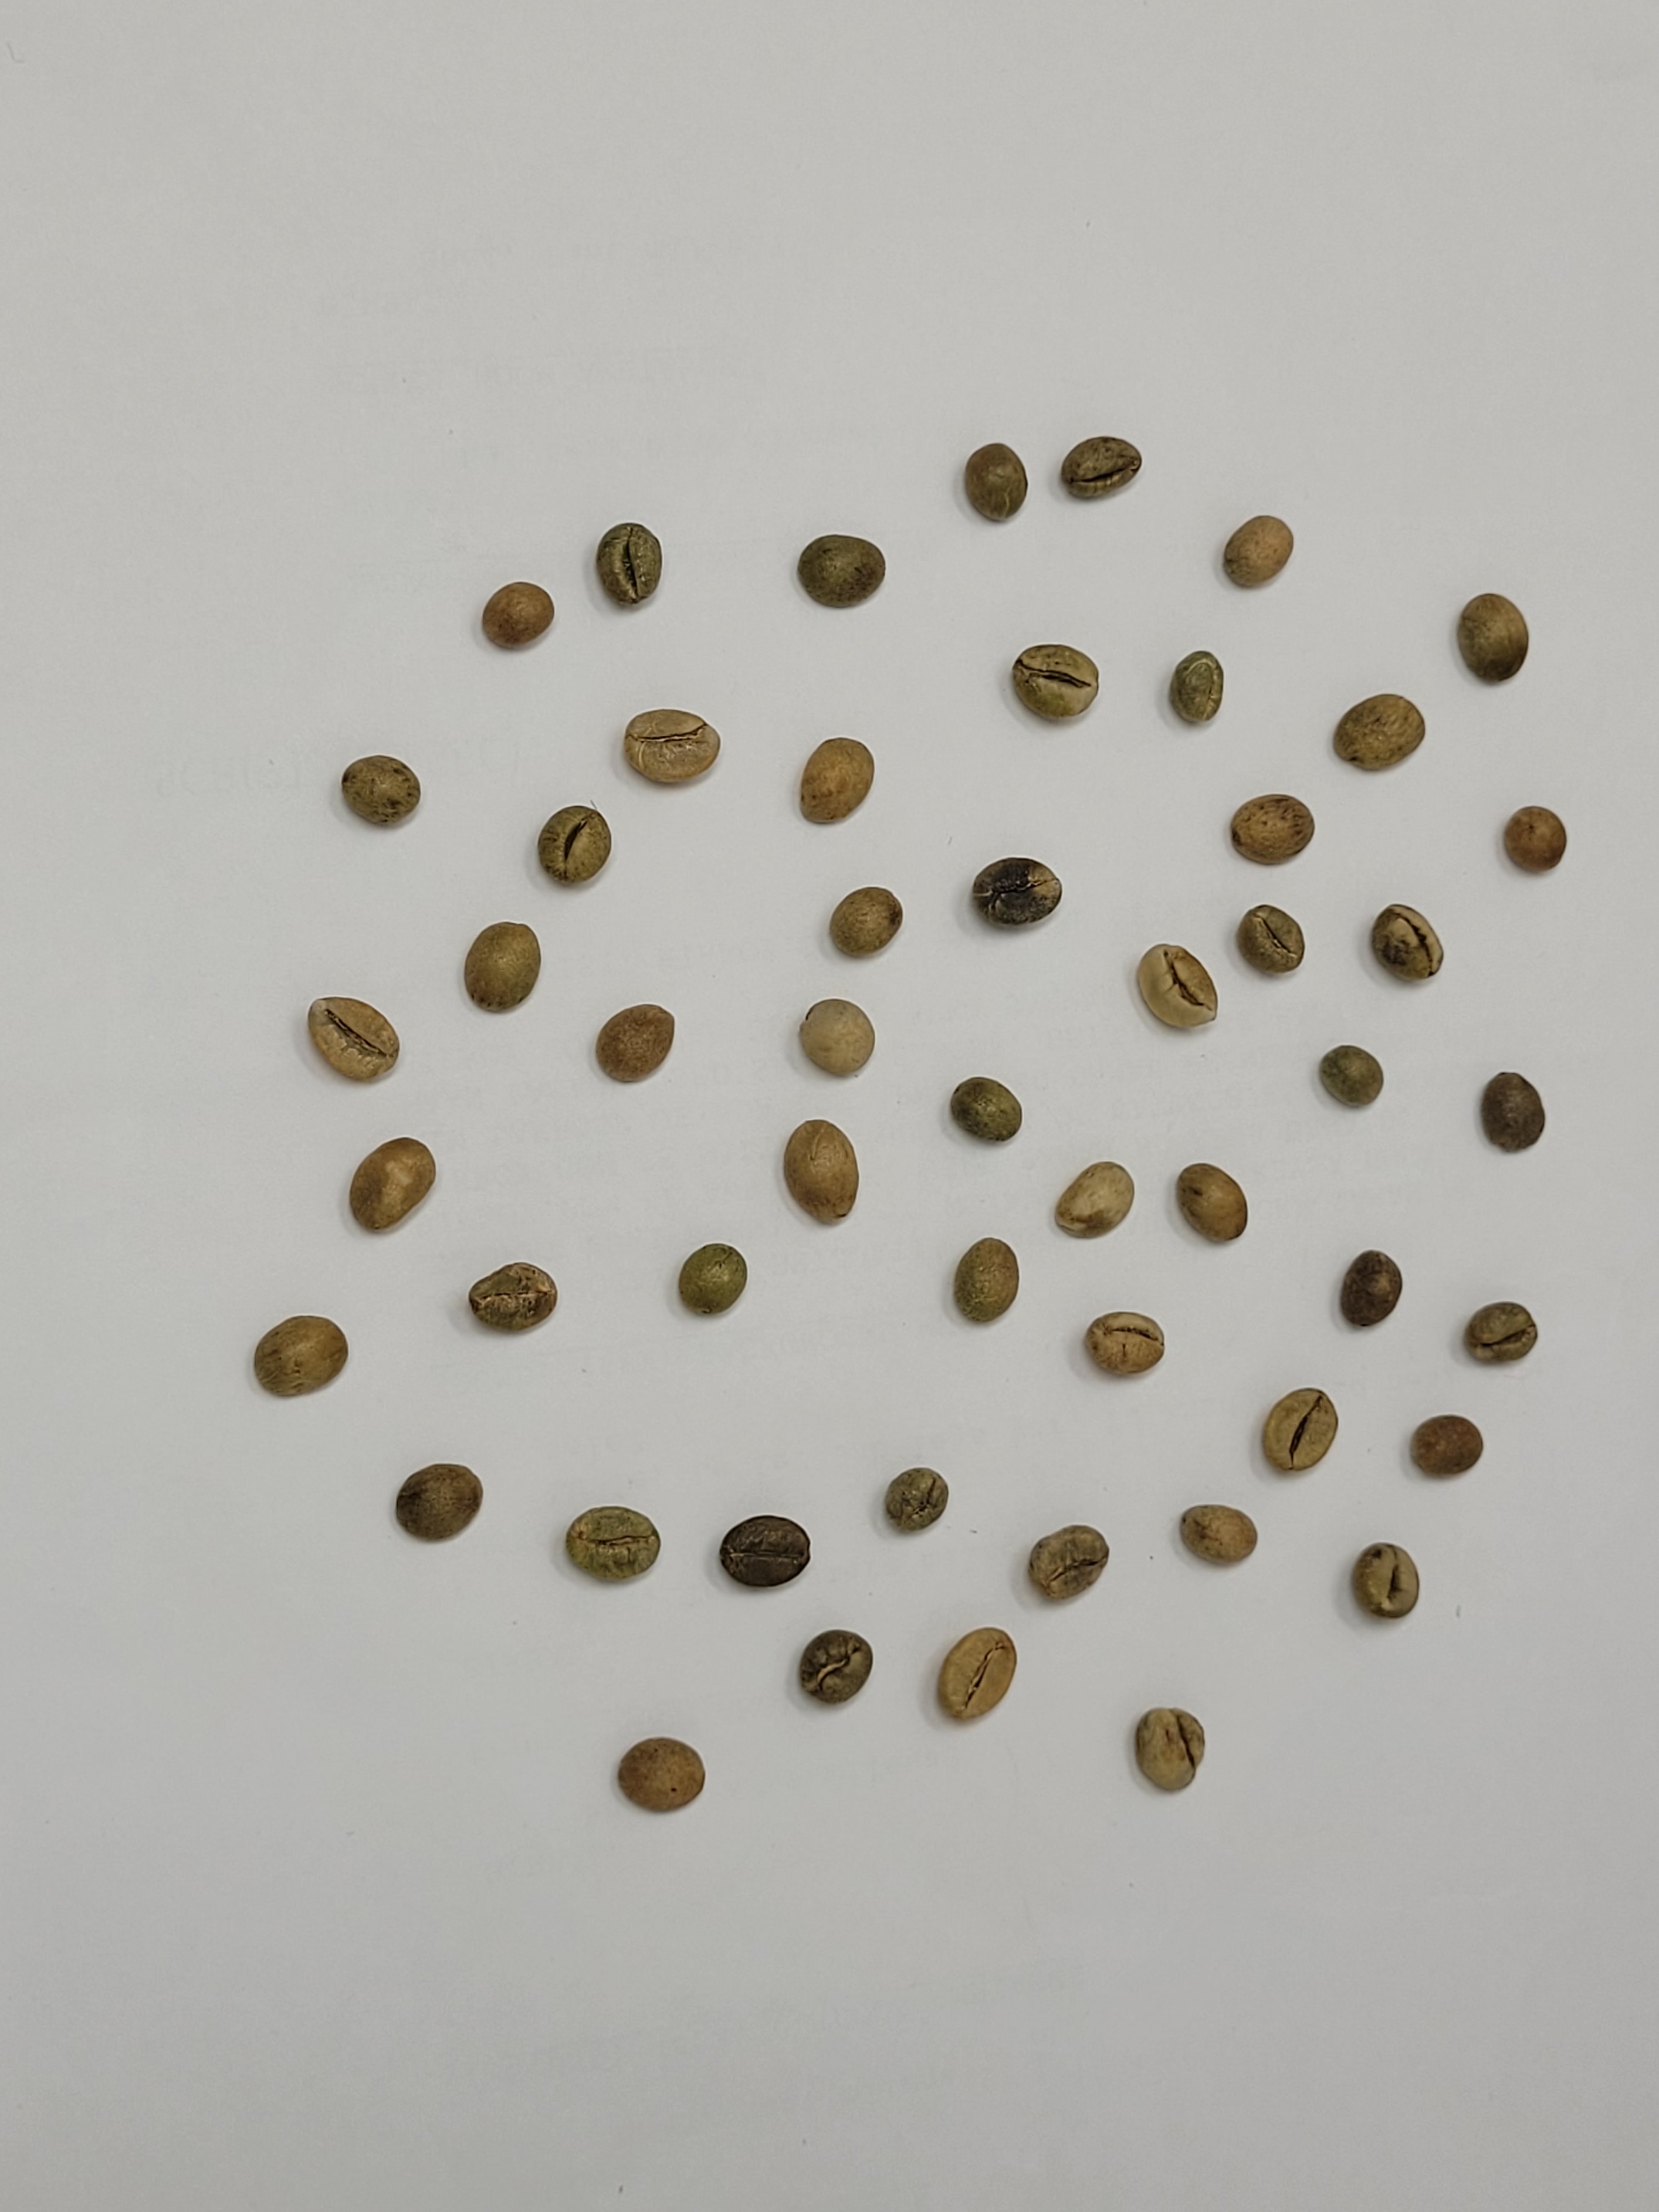
Coffee bean quality grade: PB-II